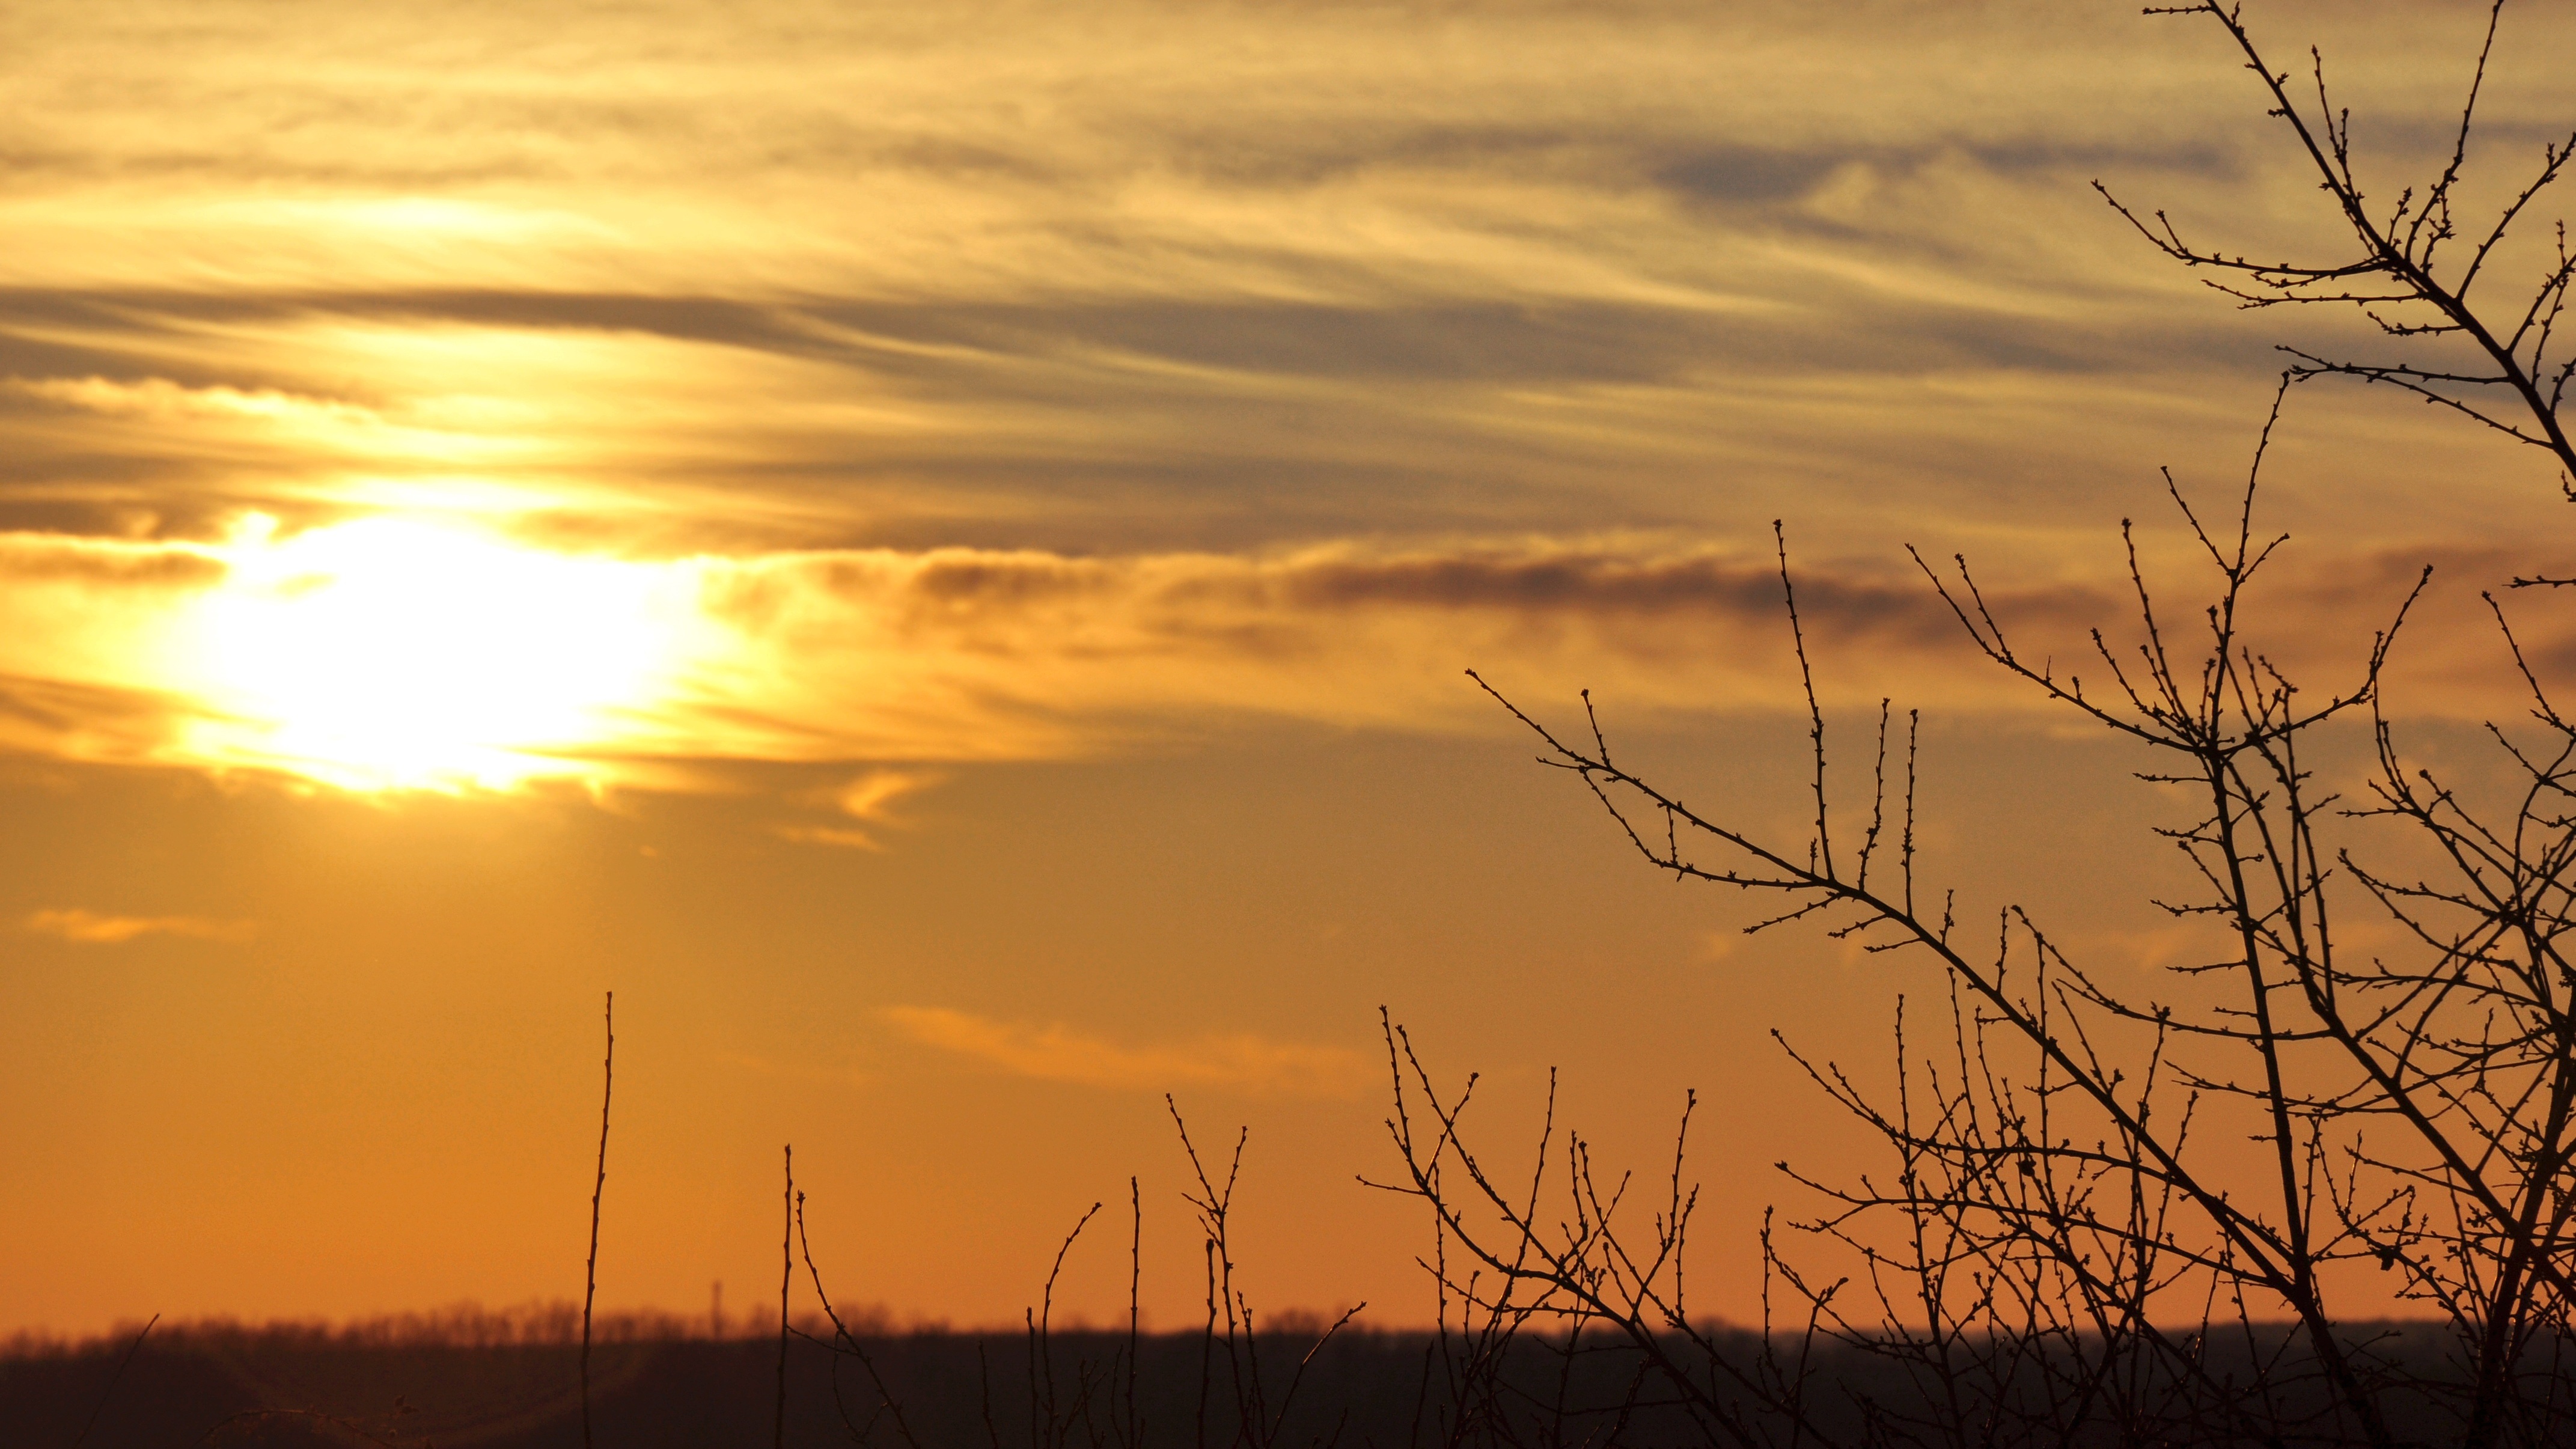
nature, horizon, cloud, sky, sun, sunrise, sunset, field, prairie, sunlight, morning, dawn, atmosphere, summer, dusk, evening, rest, plain, afterglow, atmospheric phenomenon, grass family, red sky at morning